Aerial seeding

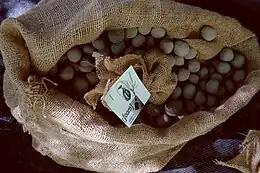
A sack of seed balls

In 1987, Lynn Garrison proposed the creation of a Haitian Aerial Reforestation Project (HARP), by which tons of seed would be scattered from specially modified aircraft. The seeds would be encapsulated in an absorbent material. This coating would contain fertilizer, insecticide/animal repellent and, perhaps a few vegetable seeds. Haiti has a bimodal rainy season, with precipitation in spring and fall. The seeds could have been moistened a few days before the drop, to start germination. The project never came to fruition.